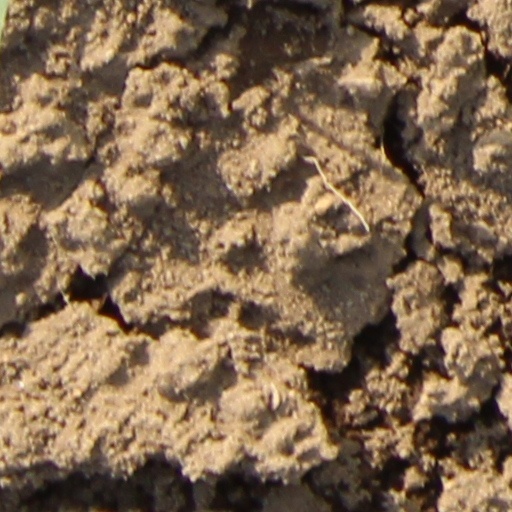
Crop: wheat